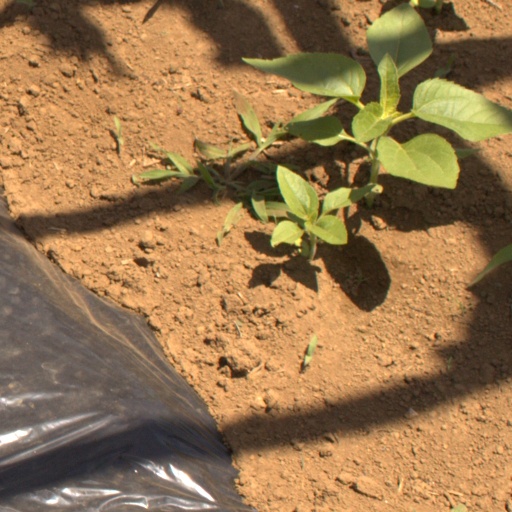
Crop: Jerusalem artichoke